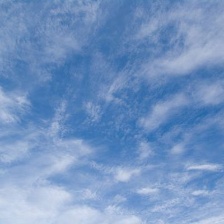
Cloud type: Cirrostratus